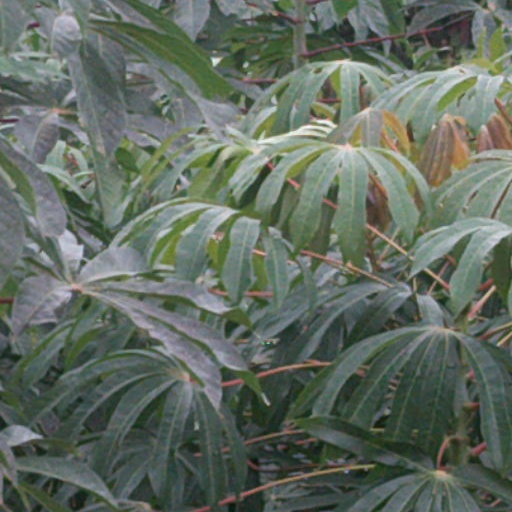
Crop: cassava